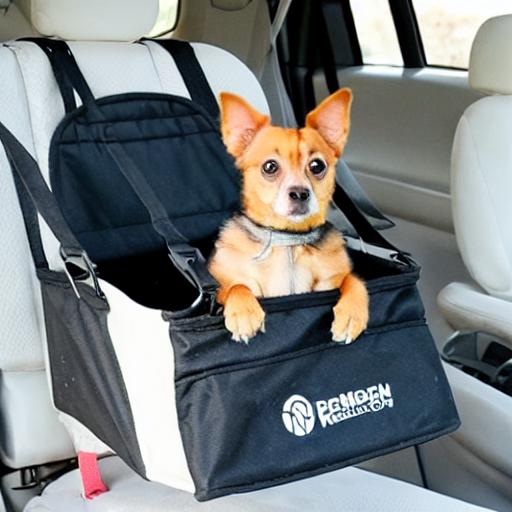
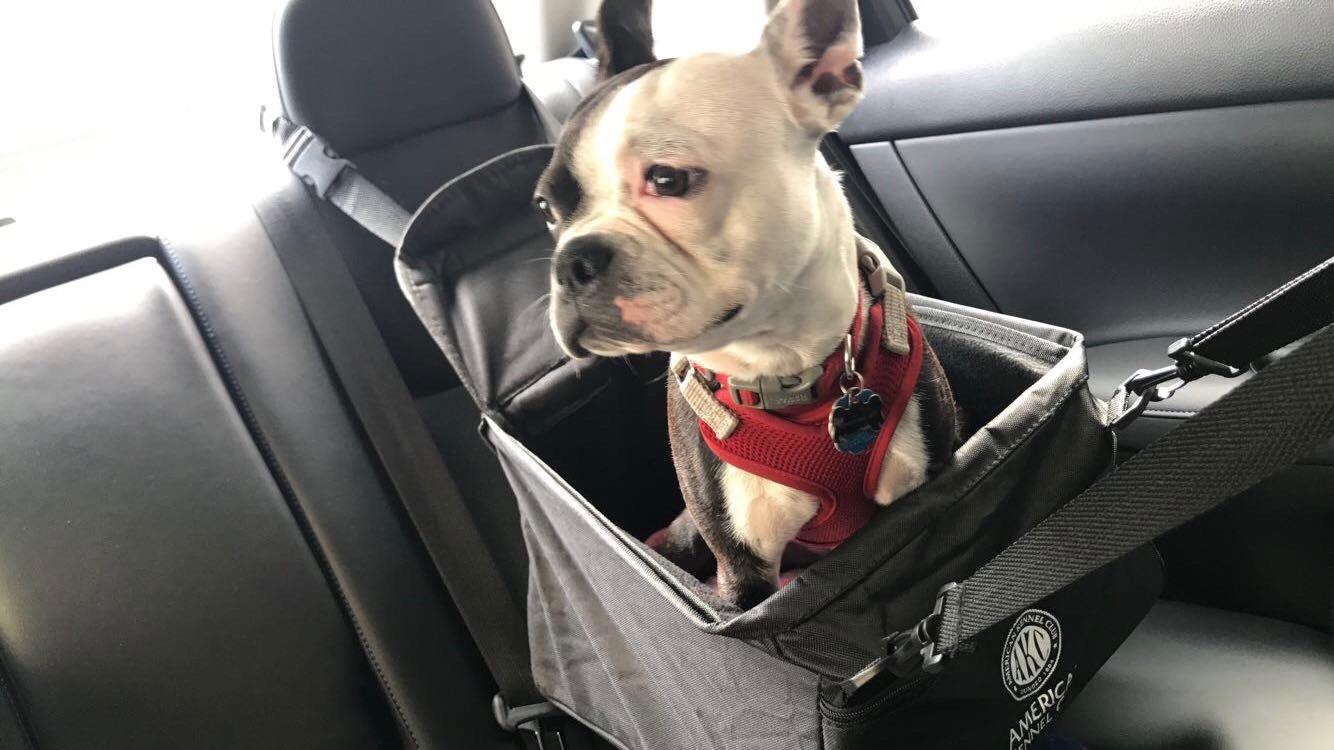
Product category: items_kennel
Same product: no